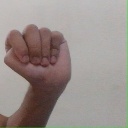
अक्षर: ठ